Israeli pavilion

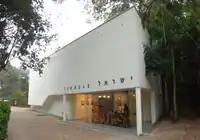
Israeli pavilion

The Israeli pavilion houses Israel's national representation during the Venice Biennale arts festivals. Jewish Israeli artists first participated in the 24th Venice Biennale in the "Erez Israel, Artisti Palestinesi" pavilion. Israel first participated in the 25th Venice Biennale in 1950.